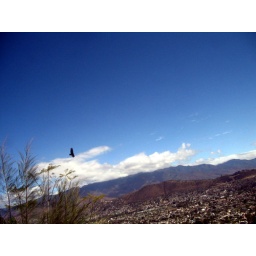
Bird in blue sky over Oaxaca Mexico